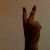
The image shows a hand gesture representing the number 2 in Indian Sign Language.